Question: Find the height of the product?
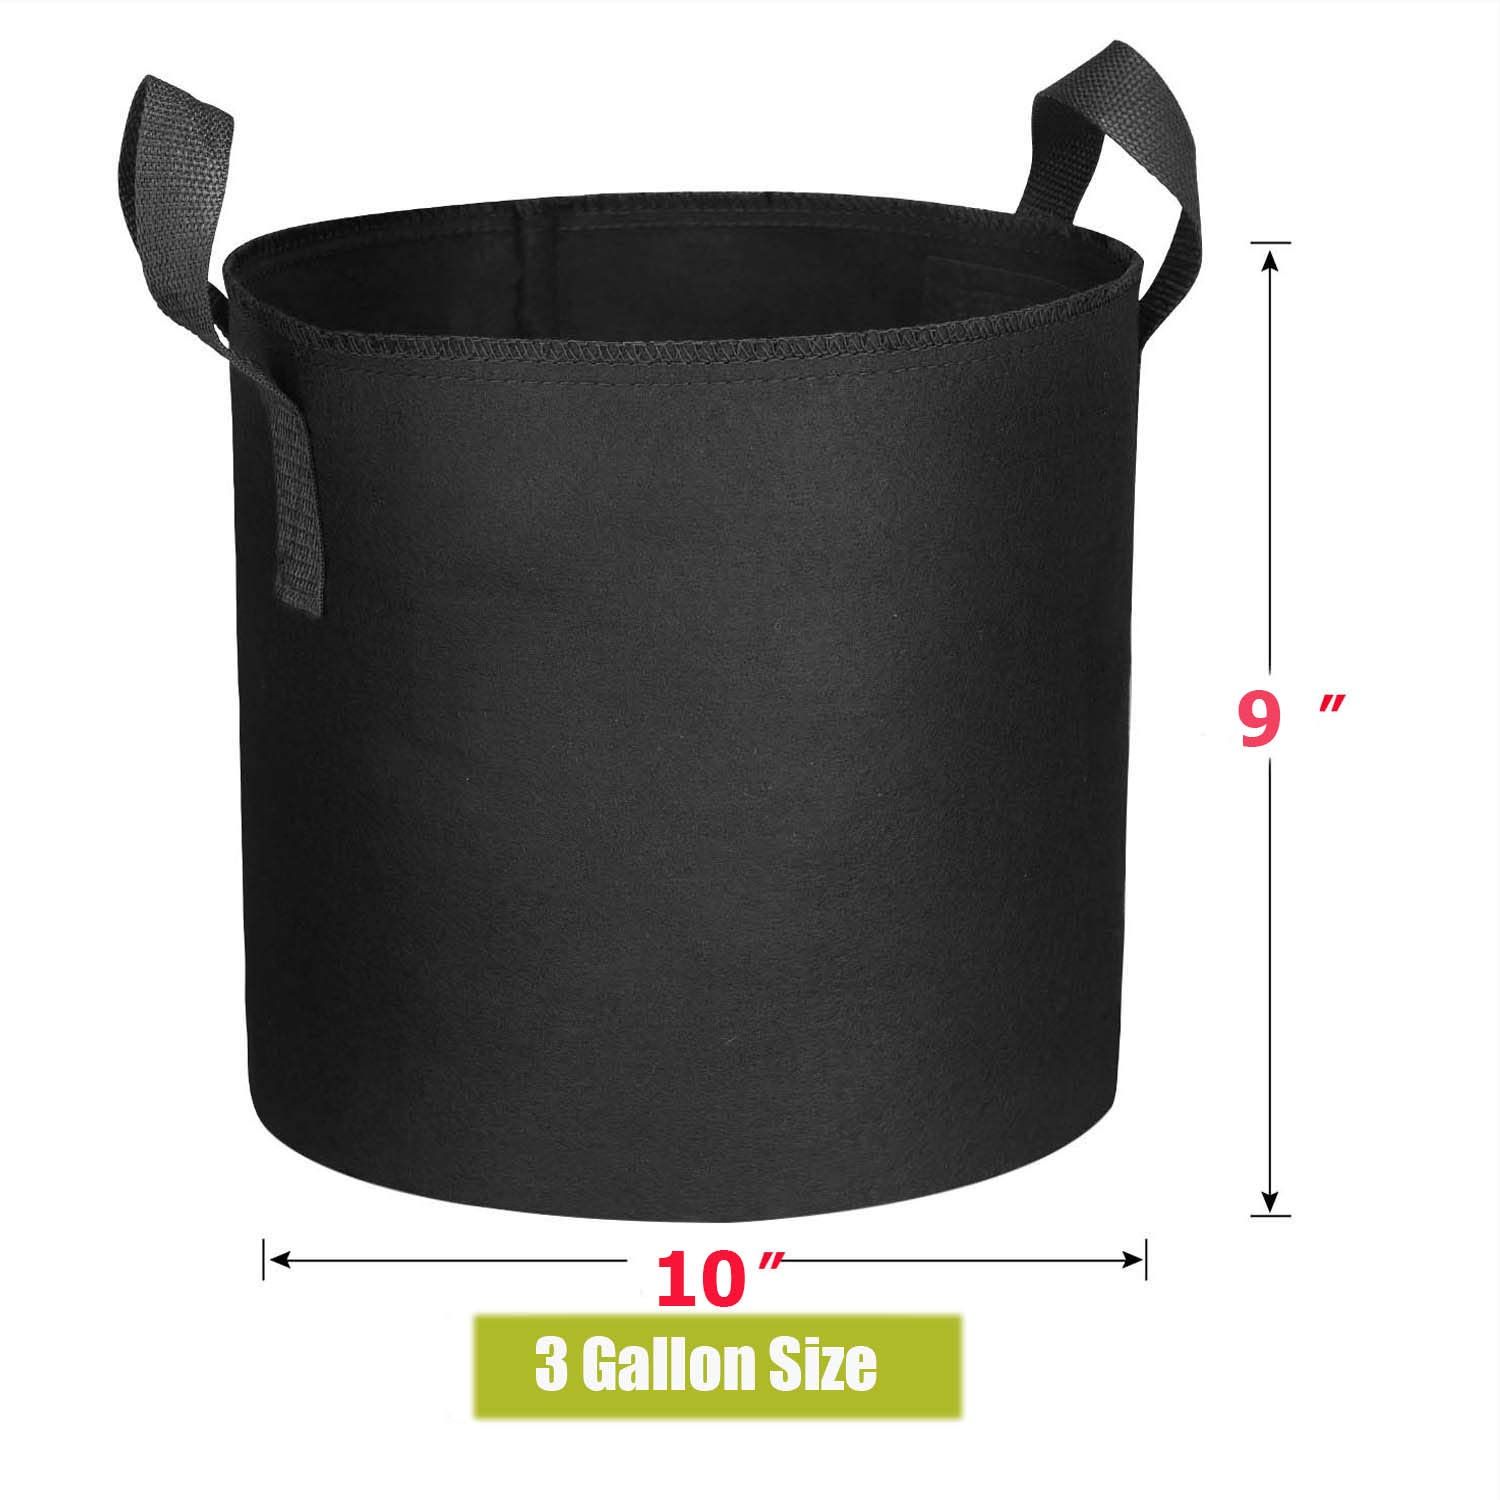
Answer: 9.0 inch